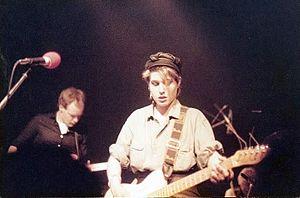
The Fall est un groupe de post-punk britannique, originaire de Prestwich, Grand Manchester, en Angleterre. Avec d'incessants changements de personnel, le groupe a existé autour de la figure culte de son leader et seul membre permanent, Mark E. Smith, jusqu'au décès de ce dernier, le 24 janvier 2018, marquant ainsi la dissolution du groupe.
Brix Smith-Start, née Laura Elisse Salenger le 12 novembre 1962 à Los Angeles, est une chanteuse et guitariste américaine, en particulier connue comme ancienne membre du groupe de post-punk The Fall, ainsi que chanteuse et meneuse de The Adult Net.